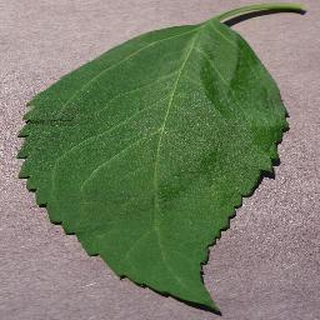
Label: healthy_cherry